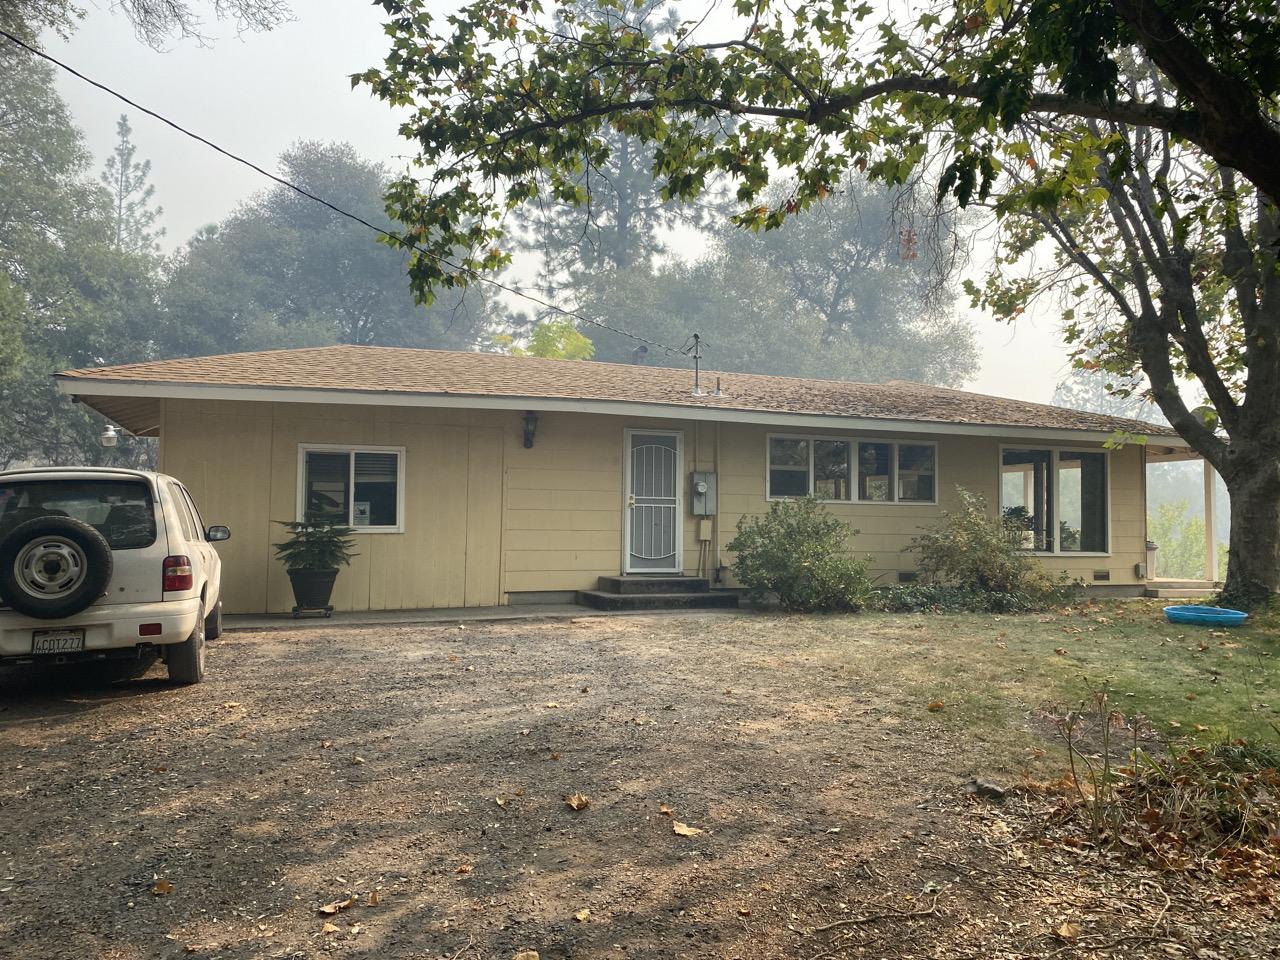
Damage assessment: no_damage